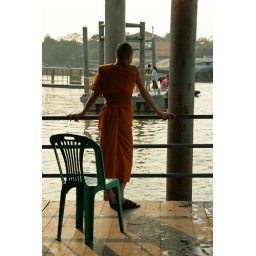
young monk watching the boats go by on the river in Ayutthaya , thailand